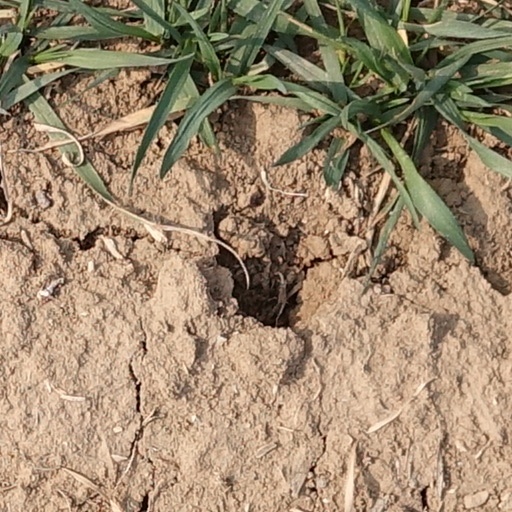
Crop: wheat